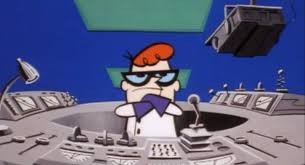
Portrait style: Cartoon Portrait